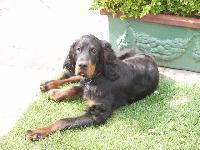
Gordon_setter